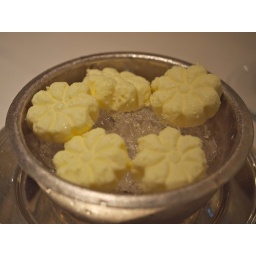
Molded into little flowers on crushed ice in a little water draining dish :D